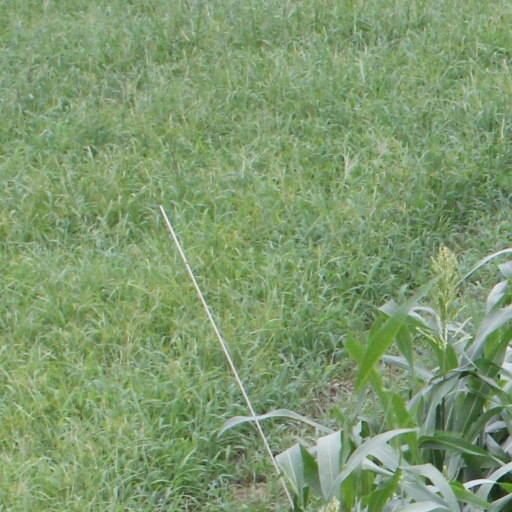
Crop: sorghum